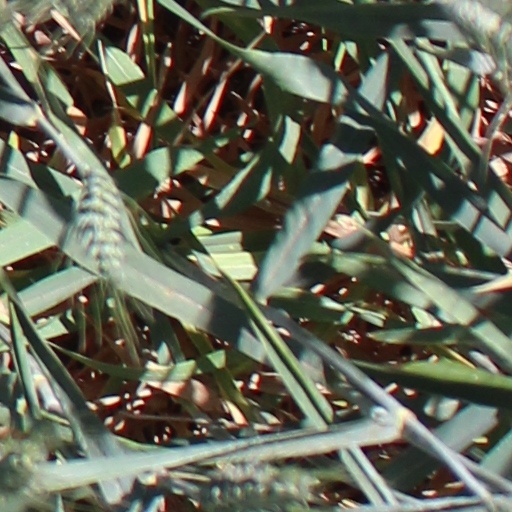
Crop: wheat